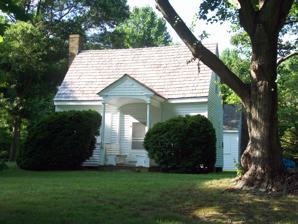
Building: South River Club
Country: United States of America
Year built: 1742
United States historic place South River Club U.S. National Register of Historic Places South River Club, July 2009 Show map of Maryland Show map of the United States Nearest city South River, Maryland Coordinates 38°54′21″N 76°33′51″W / 38.90583°N 76.56417°W / 38.90583; -76.56417 Area 0 acres (0 ha) Built 1742 ( 1742 ) NRHP reference No. 69000067 Added to NRHP May 15, 1969 The South River Club is a social club located just south of Annapolis in Anne Arundel County, Maryland . The name also refers to the group's clubhouse, which was built in 1742. The club The South River Club (also known as "The Old South River Club") is one of the country's oldest, continuously active organizations of its type. Early records were lost when the first clubhouse burned down, but there is evidence that the club existed in 1732 and perhaps as early as 1700. Club records show that it existed before February 11, 1742, when a resolution was passed to attempt to record all previous members' names. As early as 1746, the club was referred to as "The Ancient South River Club" in the Maryland Gazette . Early members included prominent landowners, merchants, and the local doctor and clergyman, all of whom lived within a 10-mile radius of the clubhouse. The members of the club meet at the clubhouse four times per year for feasts prepared in the detached kitchen. Women are only allowed in the clubhouse on "Pilgrimage Days." The clubhouse South River Club, November 1936 It is not clear where the first clubhouse stood. There is speculation that it was in Londontowne, Maryland . The present structure was built in 1742 on land purchased from Captain Thomas Gassaway, son of Colonel Nicholas Gassaway . It is a small frame, 1 + 1 ⁄ 2 -story one-room clubhouse with a gable roof and a narrow exterior chimney on the east gable end. It was listed on the National Register of Historic Places in 1969. Members Joseph Noble Stockett See also List of traditional gentlemen's clubs in the United States References